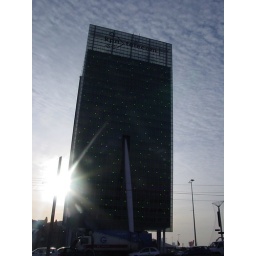
Fun fact: this bridge is leaning about 15 degrees, and is held up by that pole in the centre.